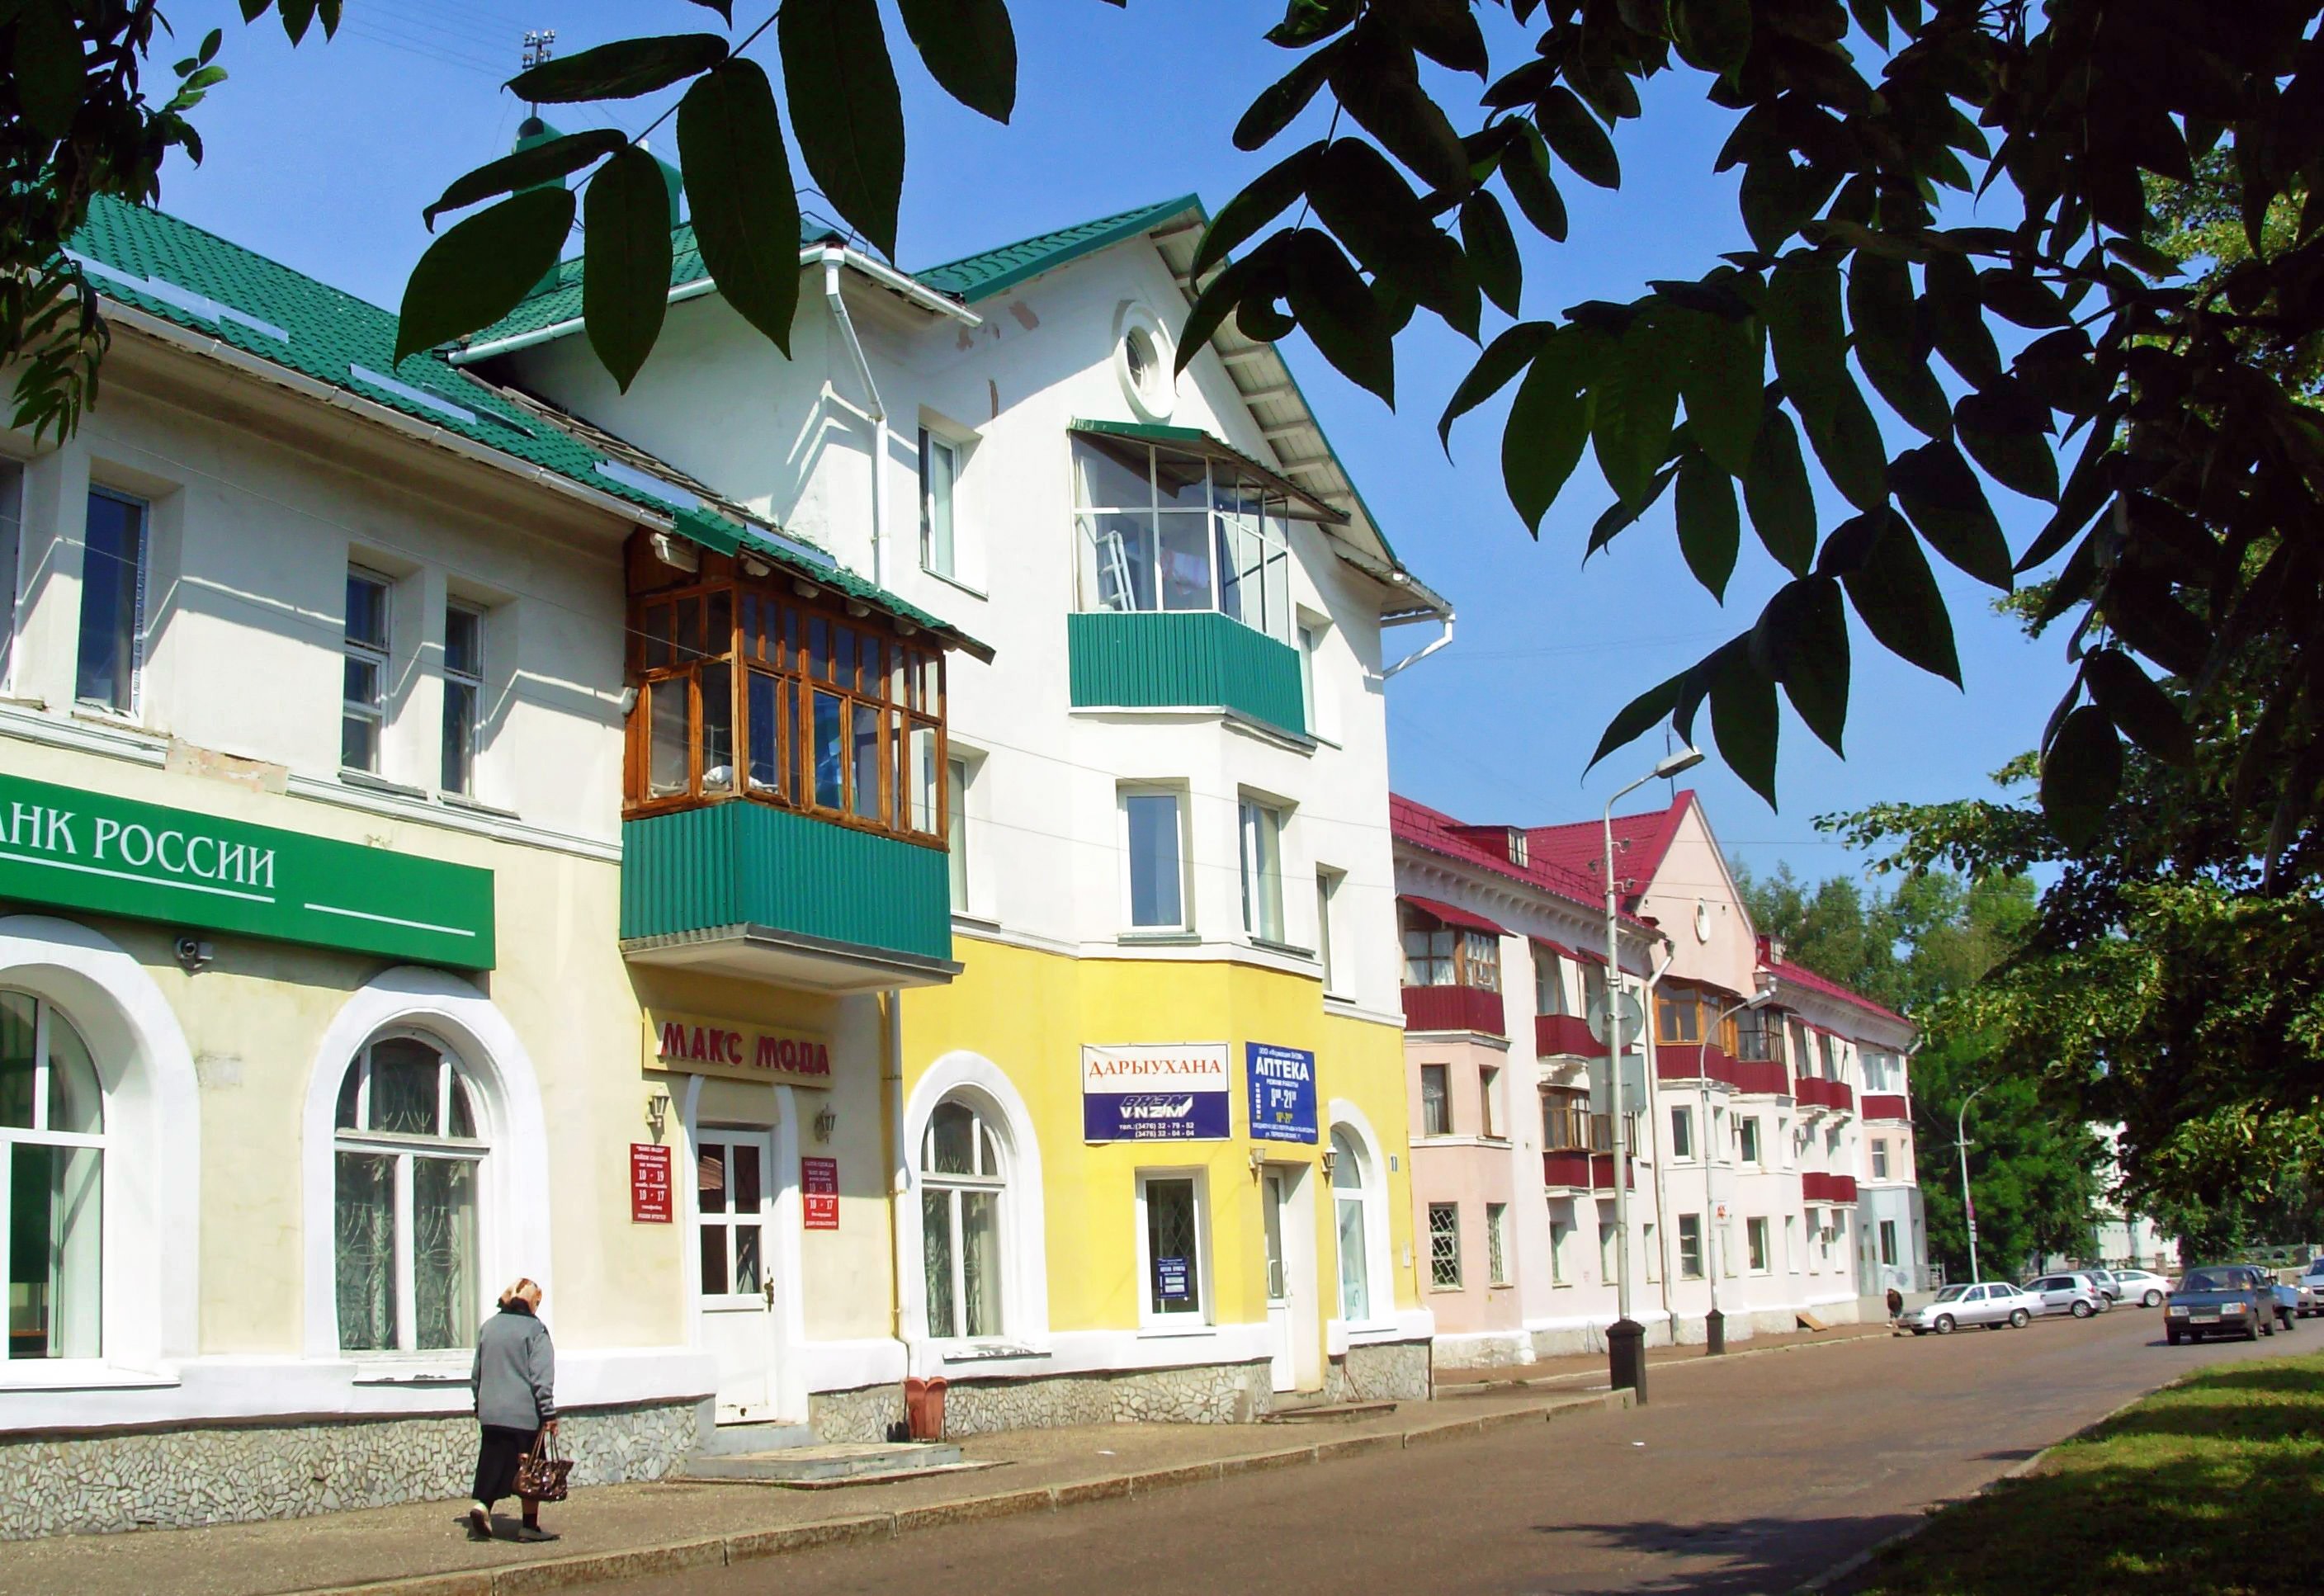
architecture, woman, street, house, sidewalk, town, building, urban, vacation, plaza, tourism, buildings, estate, russia, neighbourhood, residential area, salavat